Bride kidnapping

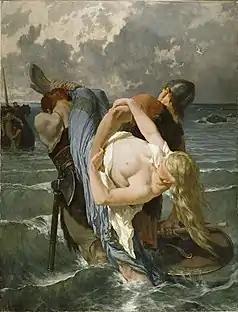
A depiction of Vikings kidnapping a woman. Viking men would often kidnap foreign women for marriage or concubinage from lands that they had pillaged. Illustrated by French painter Évariste Vital Luminais in the 19th century.

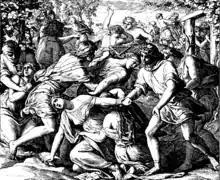
Benjaminites seize wives from Shiloh in this 1860 woodcut by Julius Schnorr von Karolsfeld. There were not enough women available for marriage after the high losses in the Battle at Gibeah.

Bride kidnapping, also known as marriage by abduction or marriage by capture, is a practice in which a man abducts the woman he wishes to marry.